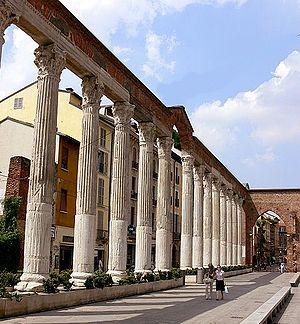
Mediolanum est le nom du site de la ville actuelle de Milan en Italie à l'époque de la Rome antique.
Les colonne di San Lorenzo, ou colonnes de Saint-Laurent, sont les ruines romaines les plus célèbres de Milan, en Italie. Il s'agit d'une place, située en face de la basilique Saint-Laurent de Milan, bordée à l'ouest par une rangée de colonnes provenant à l'origine d'un temple ou de thermes publics du IIᵉ siècle. Ces colonnes furent élevées à leur emplacement actuel au IVᵉ siècle.